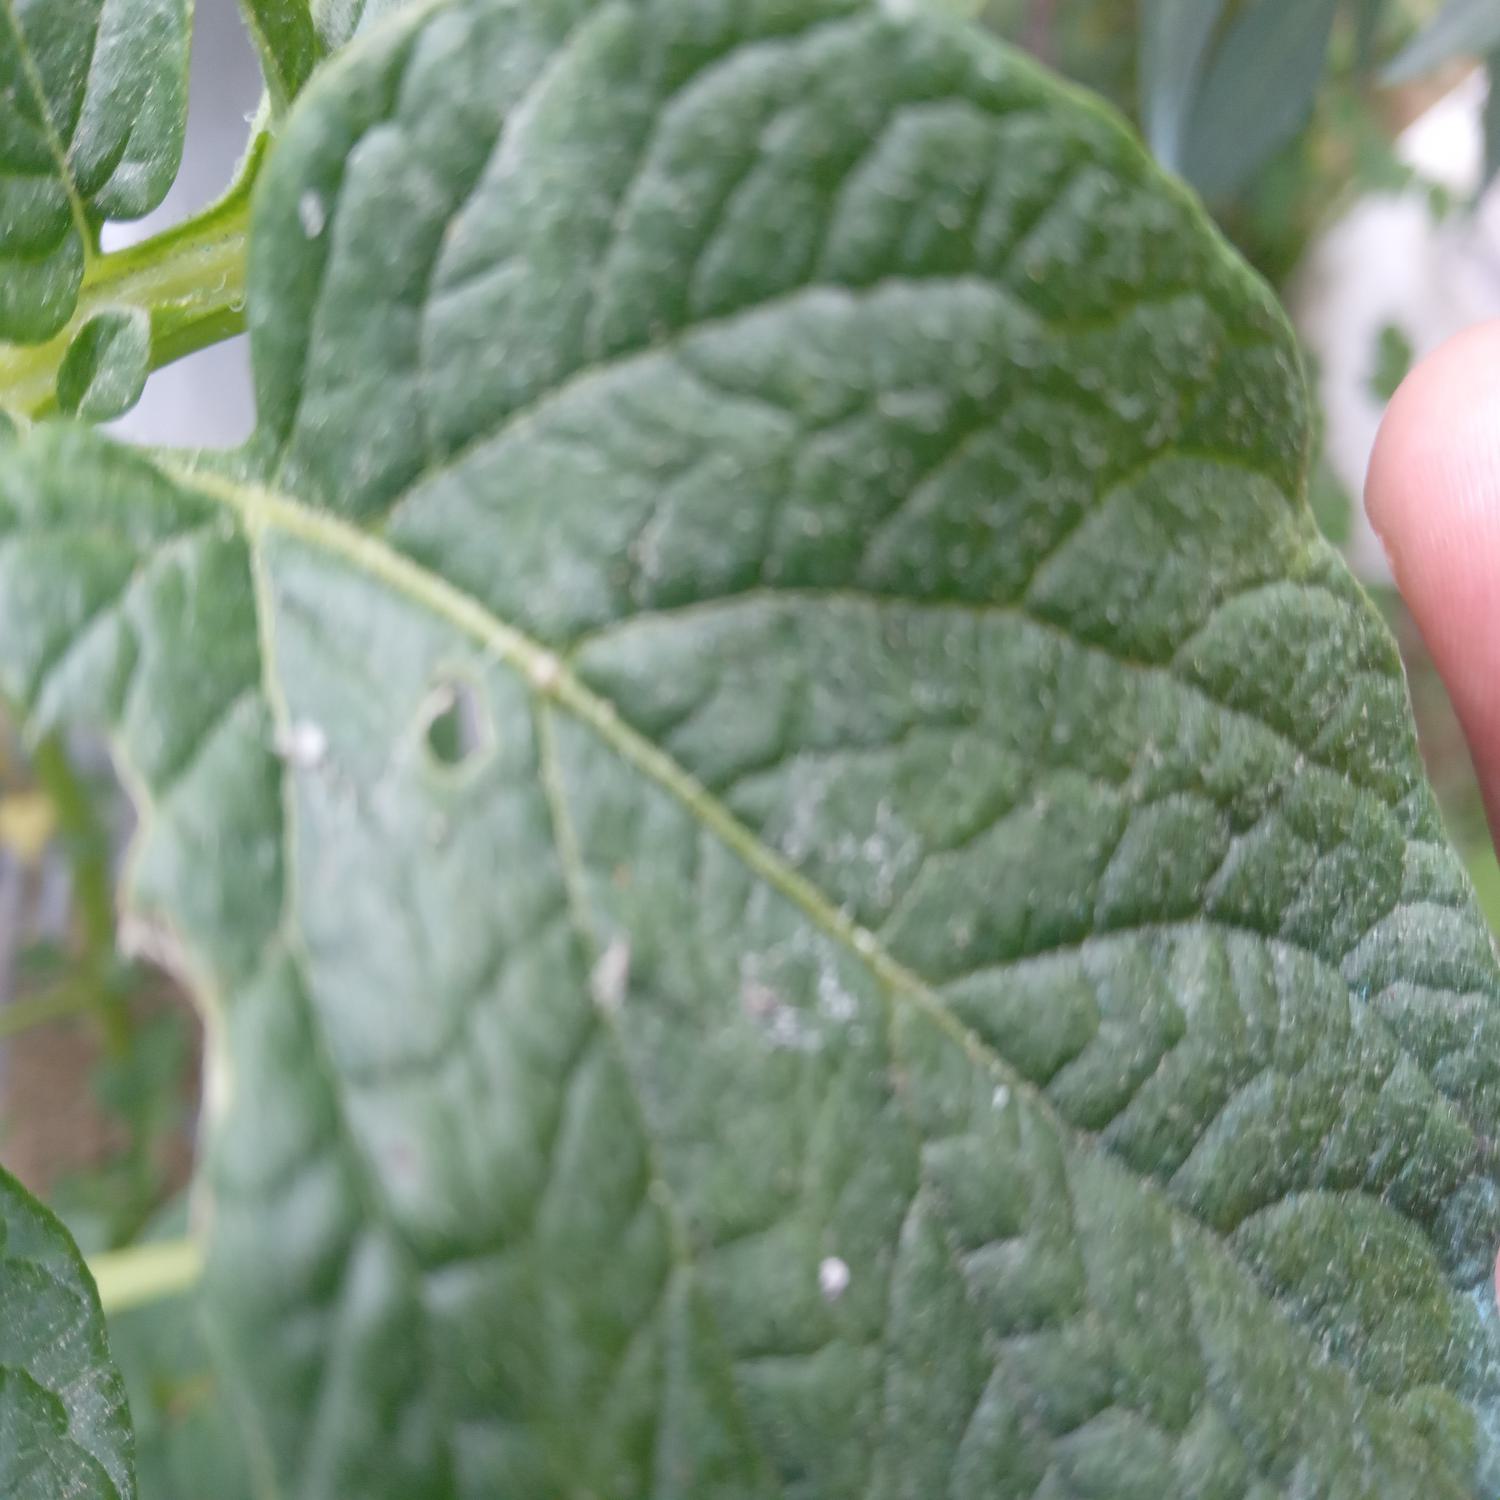
Label: Pest